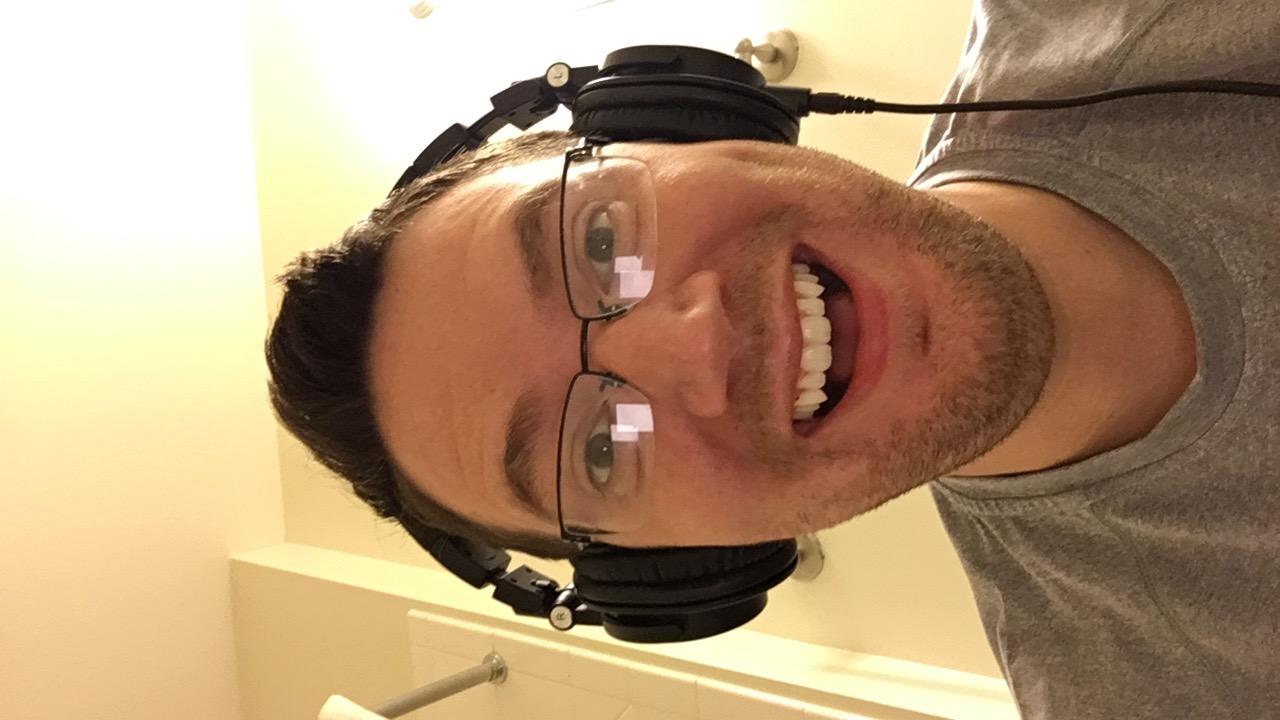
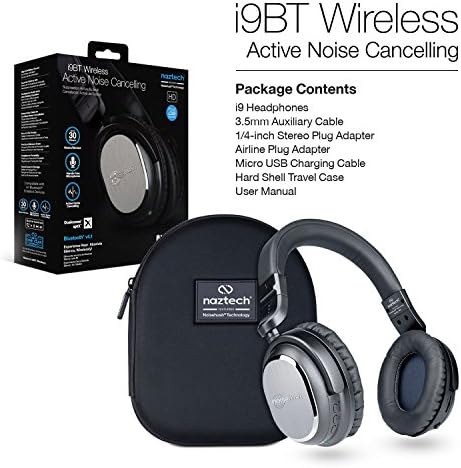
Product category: headphones
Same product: no